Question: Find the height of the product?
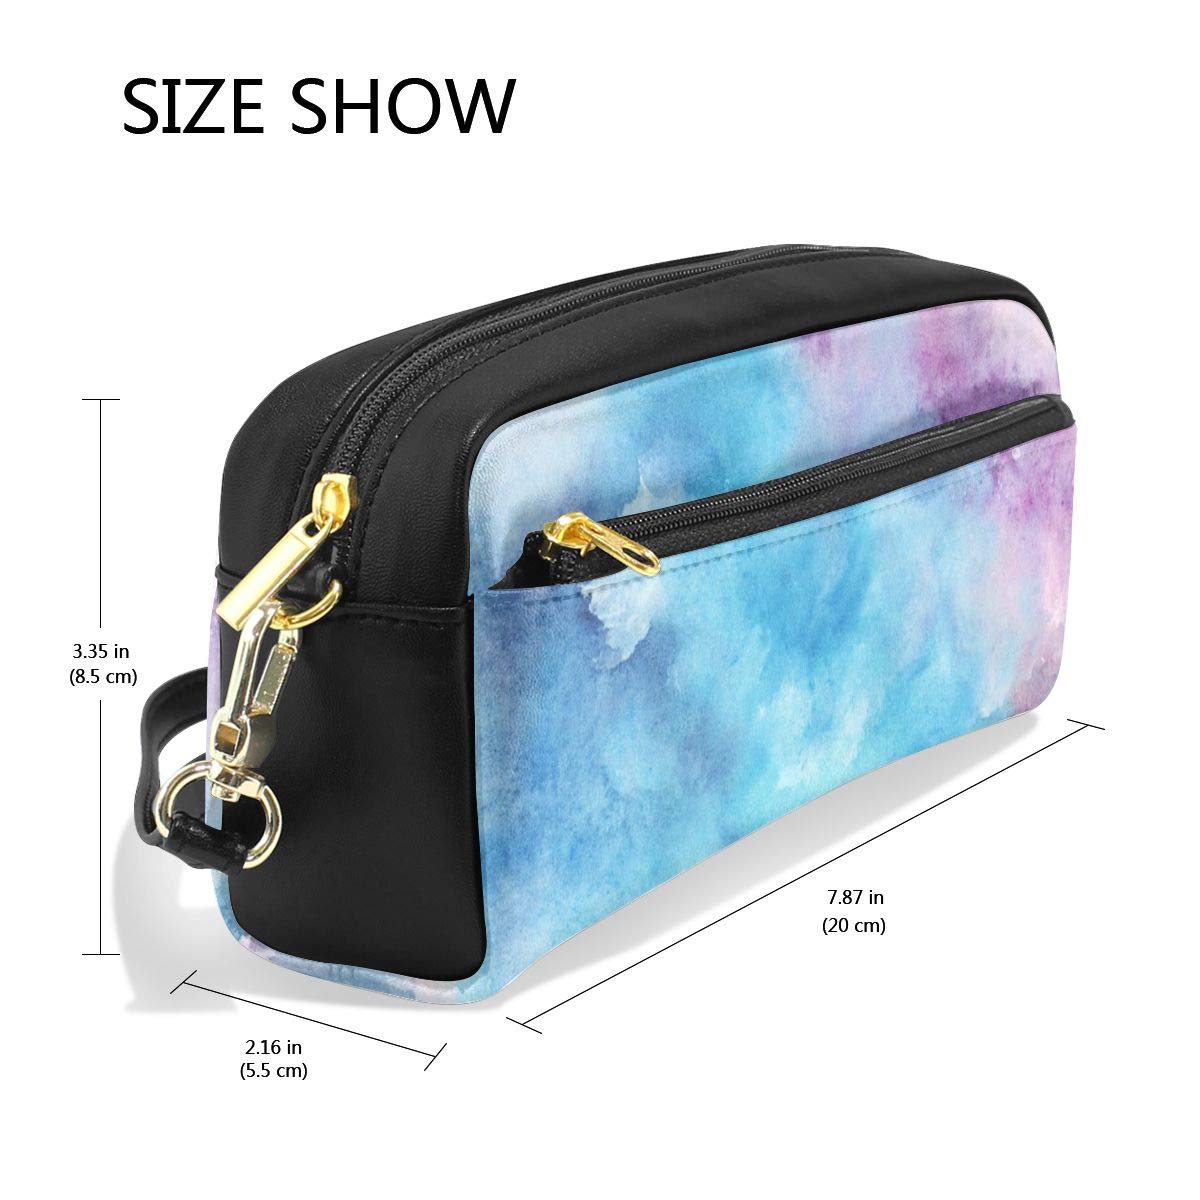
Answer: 8.5 centimetre